Jemiołów Transmitter

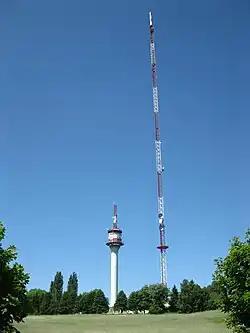

Radio and Television Broadcasting Centre Jemiołów (RTCN Jemiołów) - is a 314 metre tall guyed mast for FM and TV, and concrete tower about height 99 meters, situated at Jemiołów, Lubusz Voivodeship in Poland.